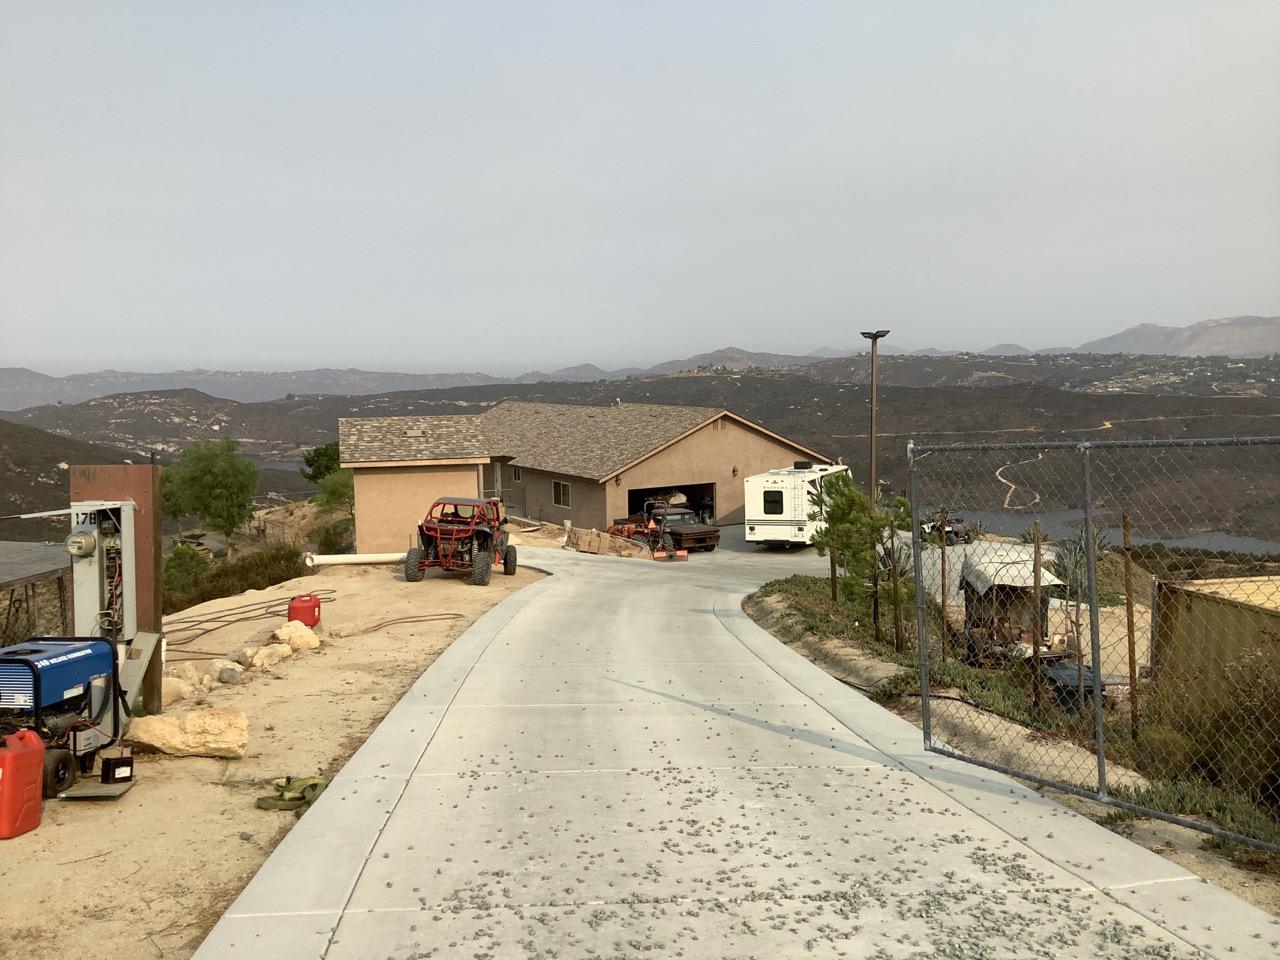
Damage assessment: no_damage